Imro Fox

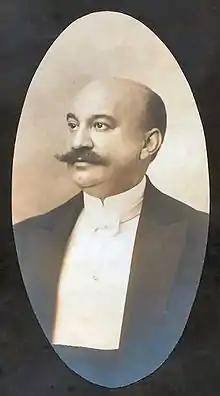
NYPL Digital Gallery

Imro Fox (May 21, 1862 – March 4, 1910) was a German-born American chef who became a headlining stage magician billed as the "comic conjuror". He was active between 1880 and 1910 and was known for the line, "Mahvelous! Everything I do is mahvelous."